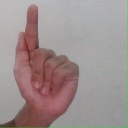
अक्षर: ळ